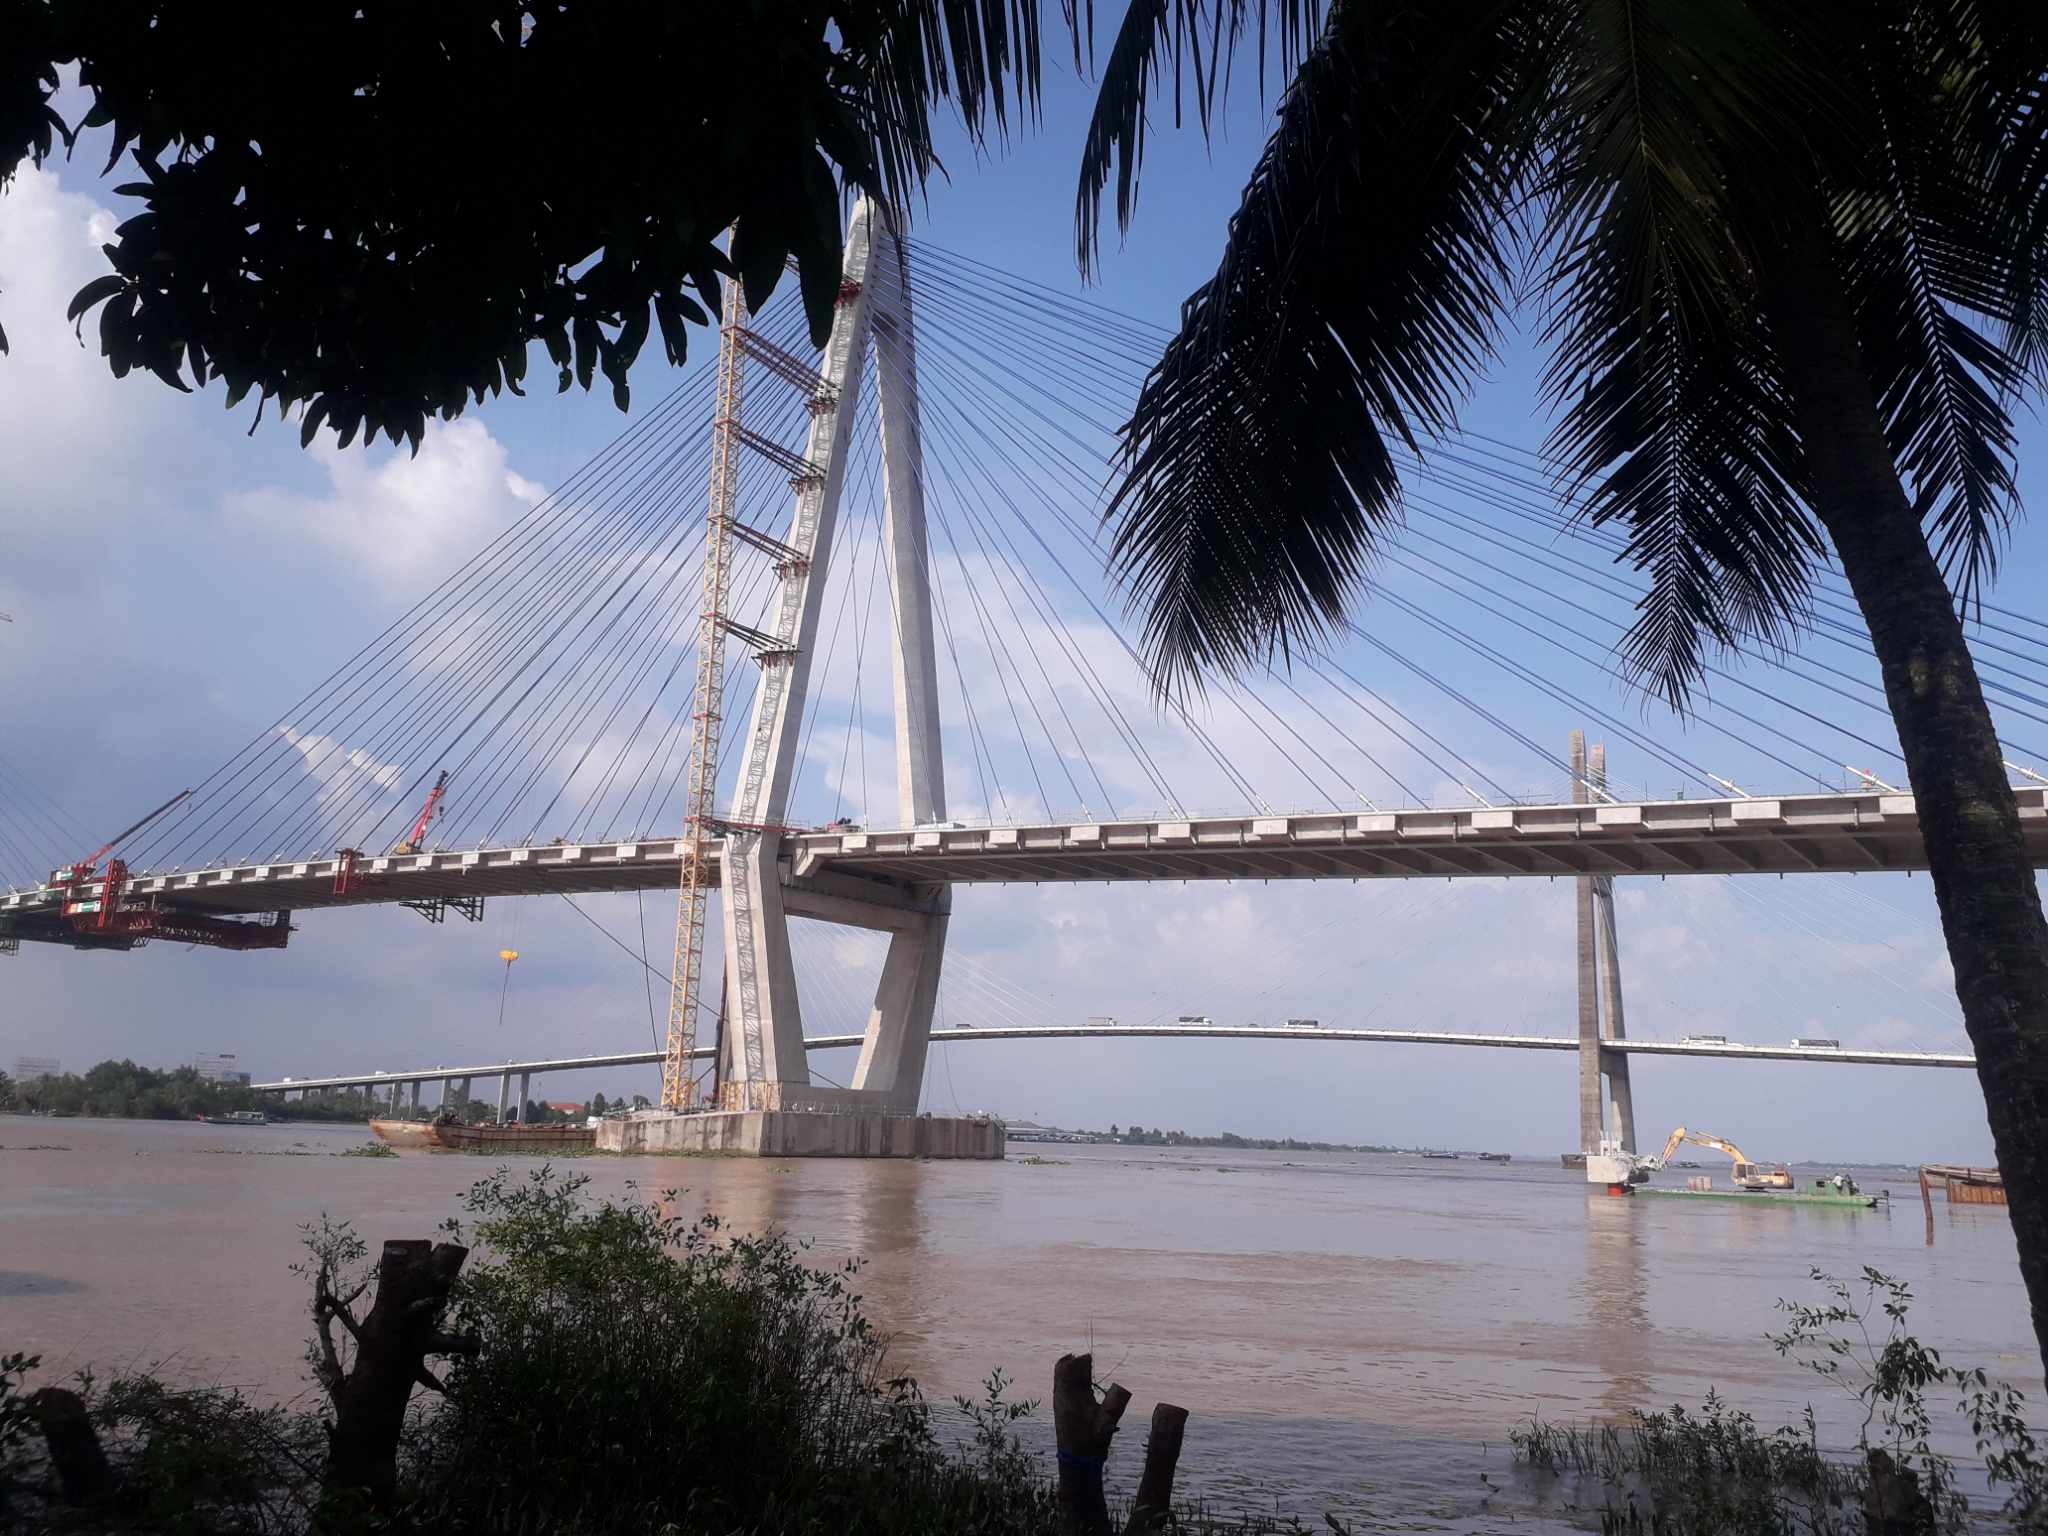
user: text: Nước sông trong hình có màu gì?
assistant: text: Nâu đục

user: text: Có bao nhiêu cây cầu lớn được nhìn thấy trong hình?
assistant: text: Hai

user: text: Cây cầu lớn đang được xây dựng trong hình thuộc loại cầu gì?
assistant: text: Cầu dây văng. Đây là Cầu Mỹ Thuận

user: text: Khung cảnh cây cầu đang được xây dựng cho thấy điều gì về khu vực này?
assistant: text: Cho thấy khu vực đang có sự đầu tư vào cơ sở hạ tầng giao thông và phát triển.

user: text: Cây cầu phía trước và cây cầu phía sau trong hình thể hiện giai đoạn phát triển khác nhau như thế nào, và chúng cùng phục vụ mục đích gì?
assistant: text: Cây cầu phía trước đang trong giai đoạn xây dựng, thể hiện sự mở rộng hoặc nâng cấp hạ tầng giao thông, trong khi cây cầu phía sau đã hoàn thành và đang được sử dụng. Cả hai đều phục vụ việc kết nối giao thông qua sông.